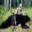
Label: bear